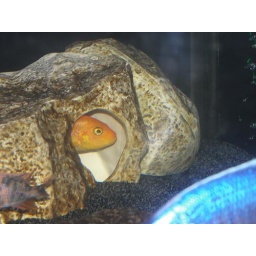
red zebra in rock